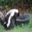
Label: skunk